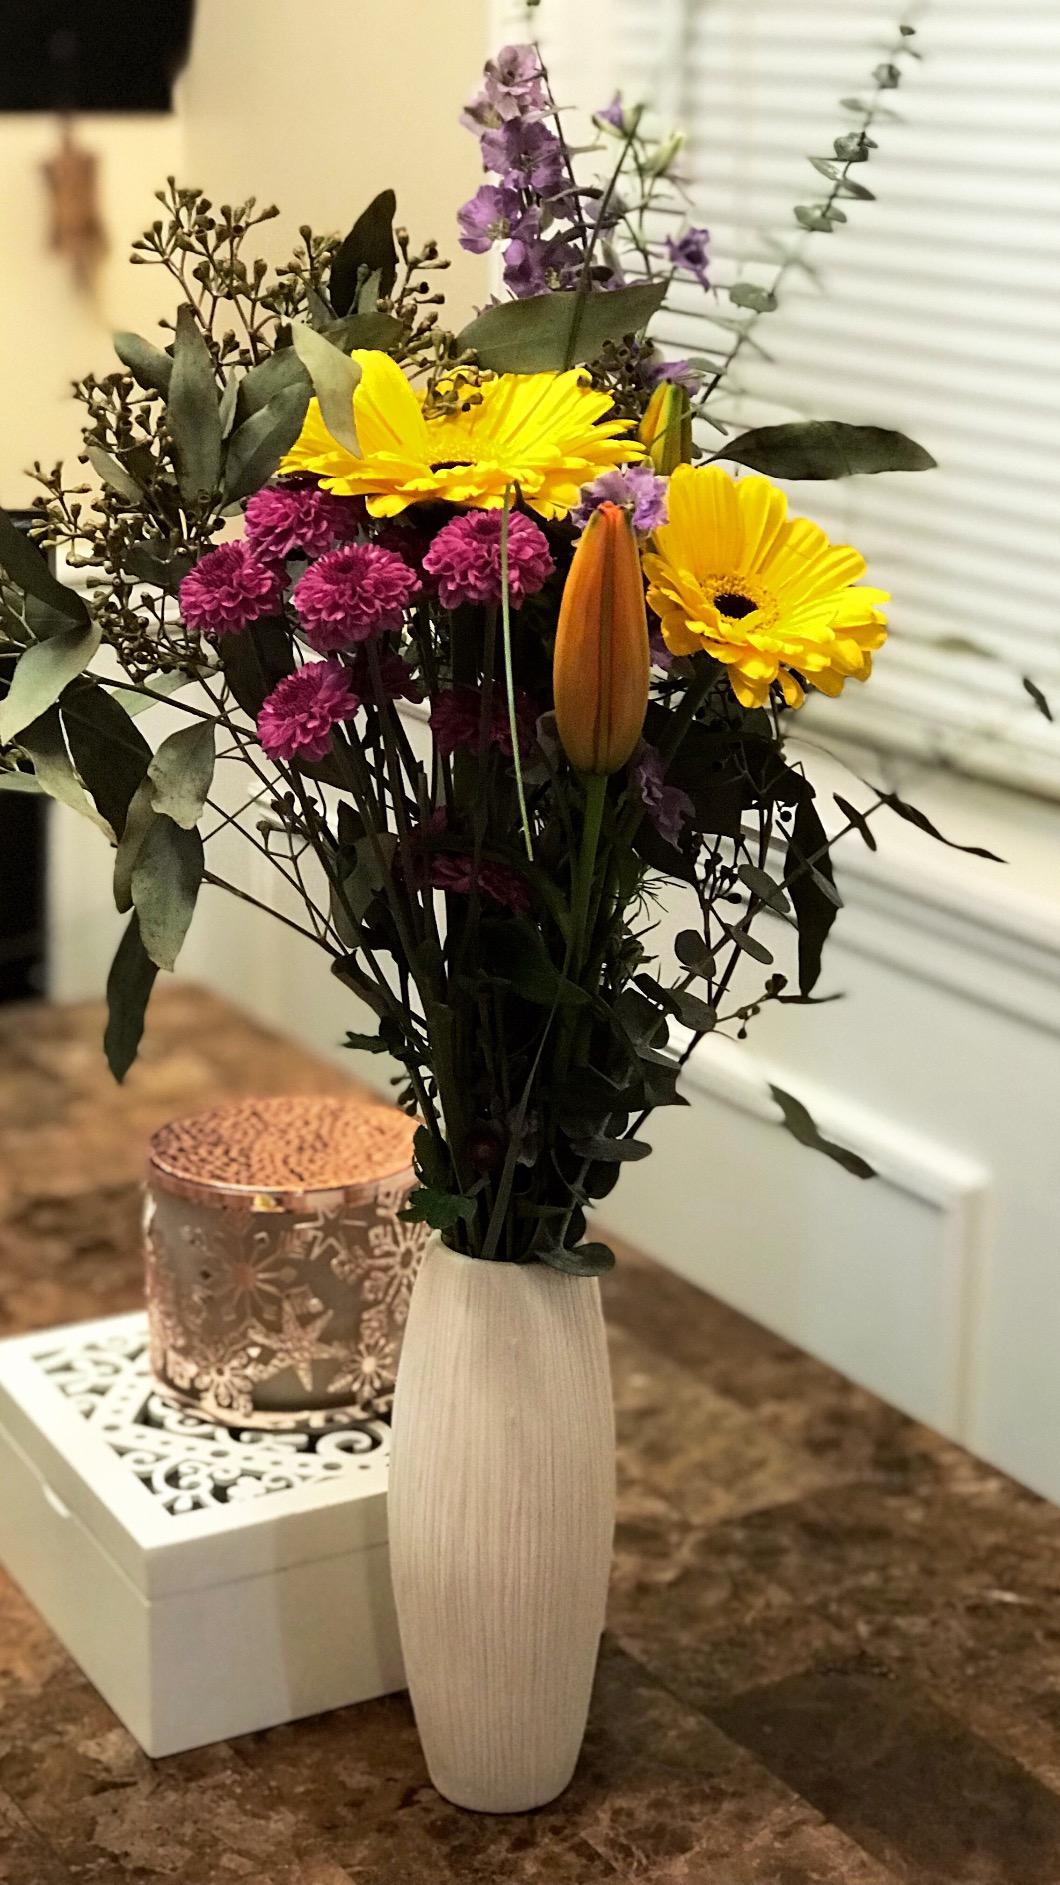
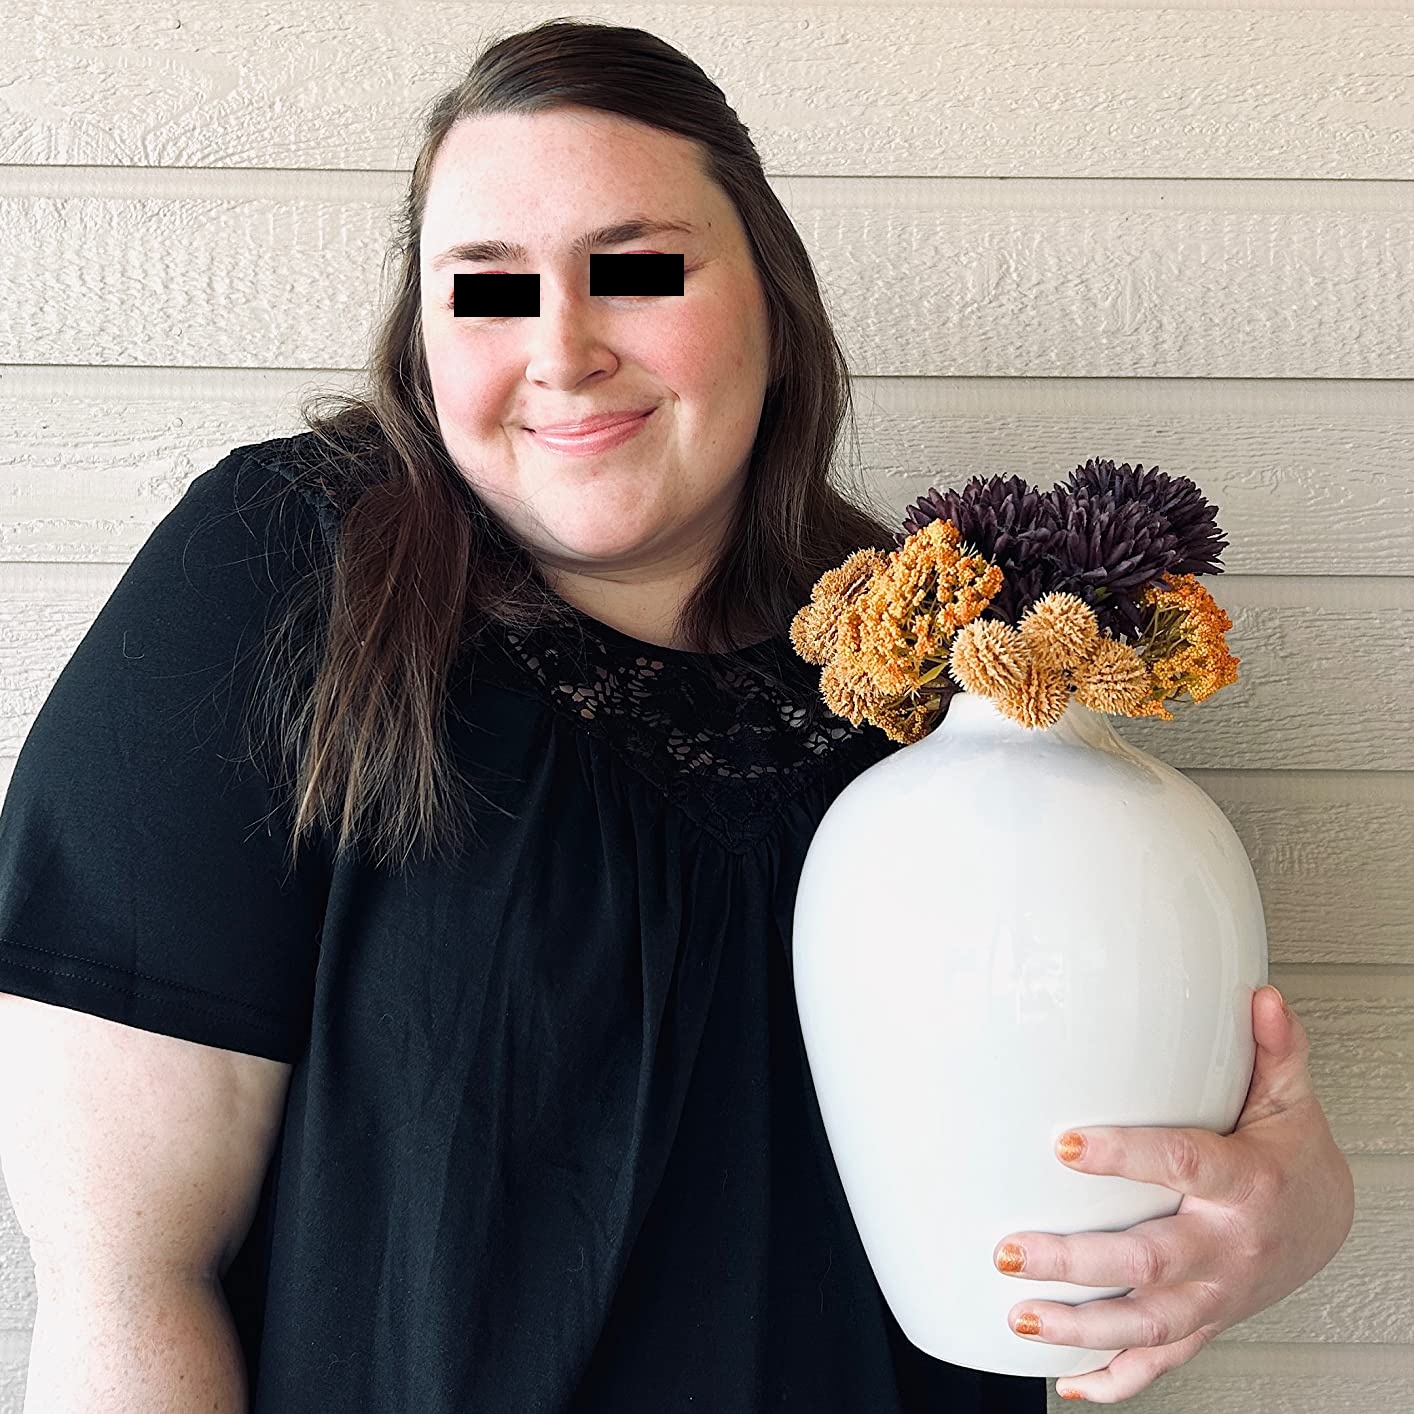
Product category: vase
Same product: no